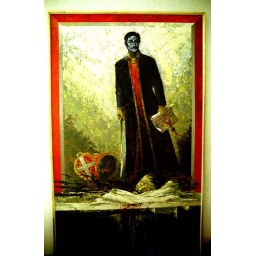
This picture you will find in the library building wich points to the bloody past of serbia.